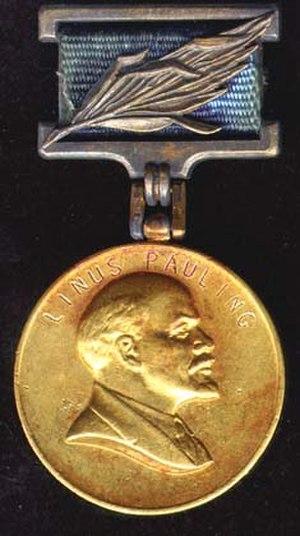
Le prix Staline pour la paix était la réponse de l'Union soviétique au prix Nobel de la paix. Il était décerné par un comité international recruté par le gouvernement soviétique à des personnalités ayant « renforcé la paix entre les peuples ».